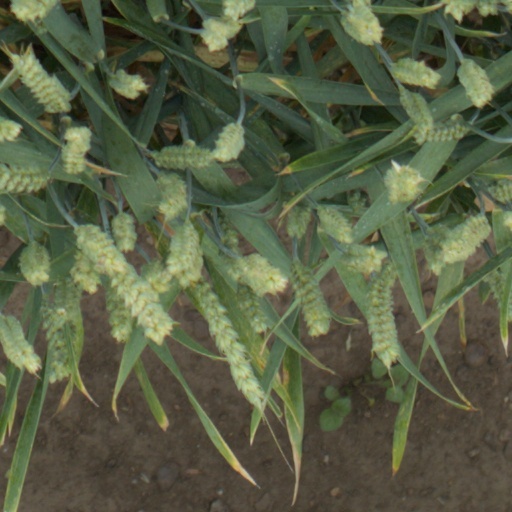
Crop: wheat